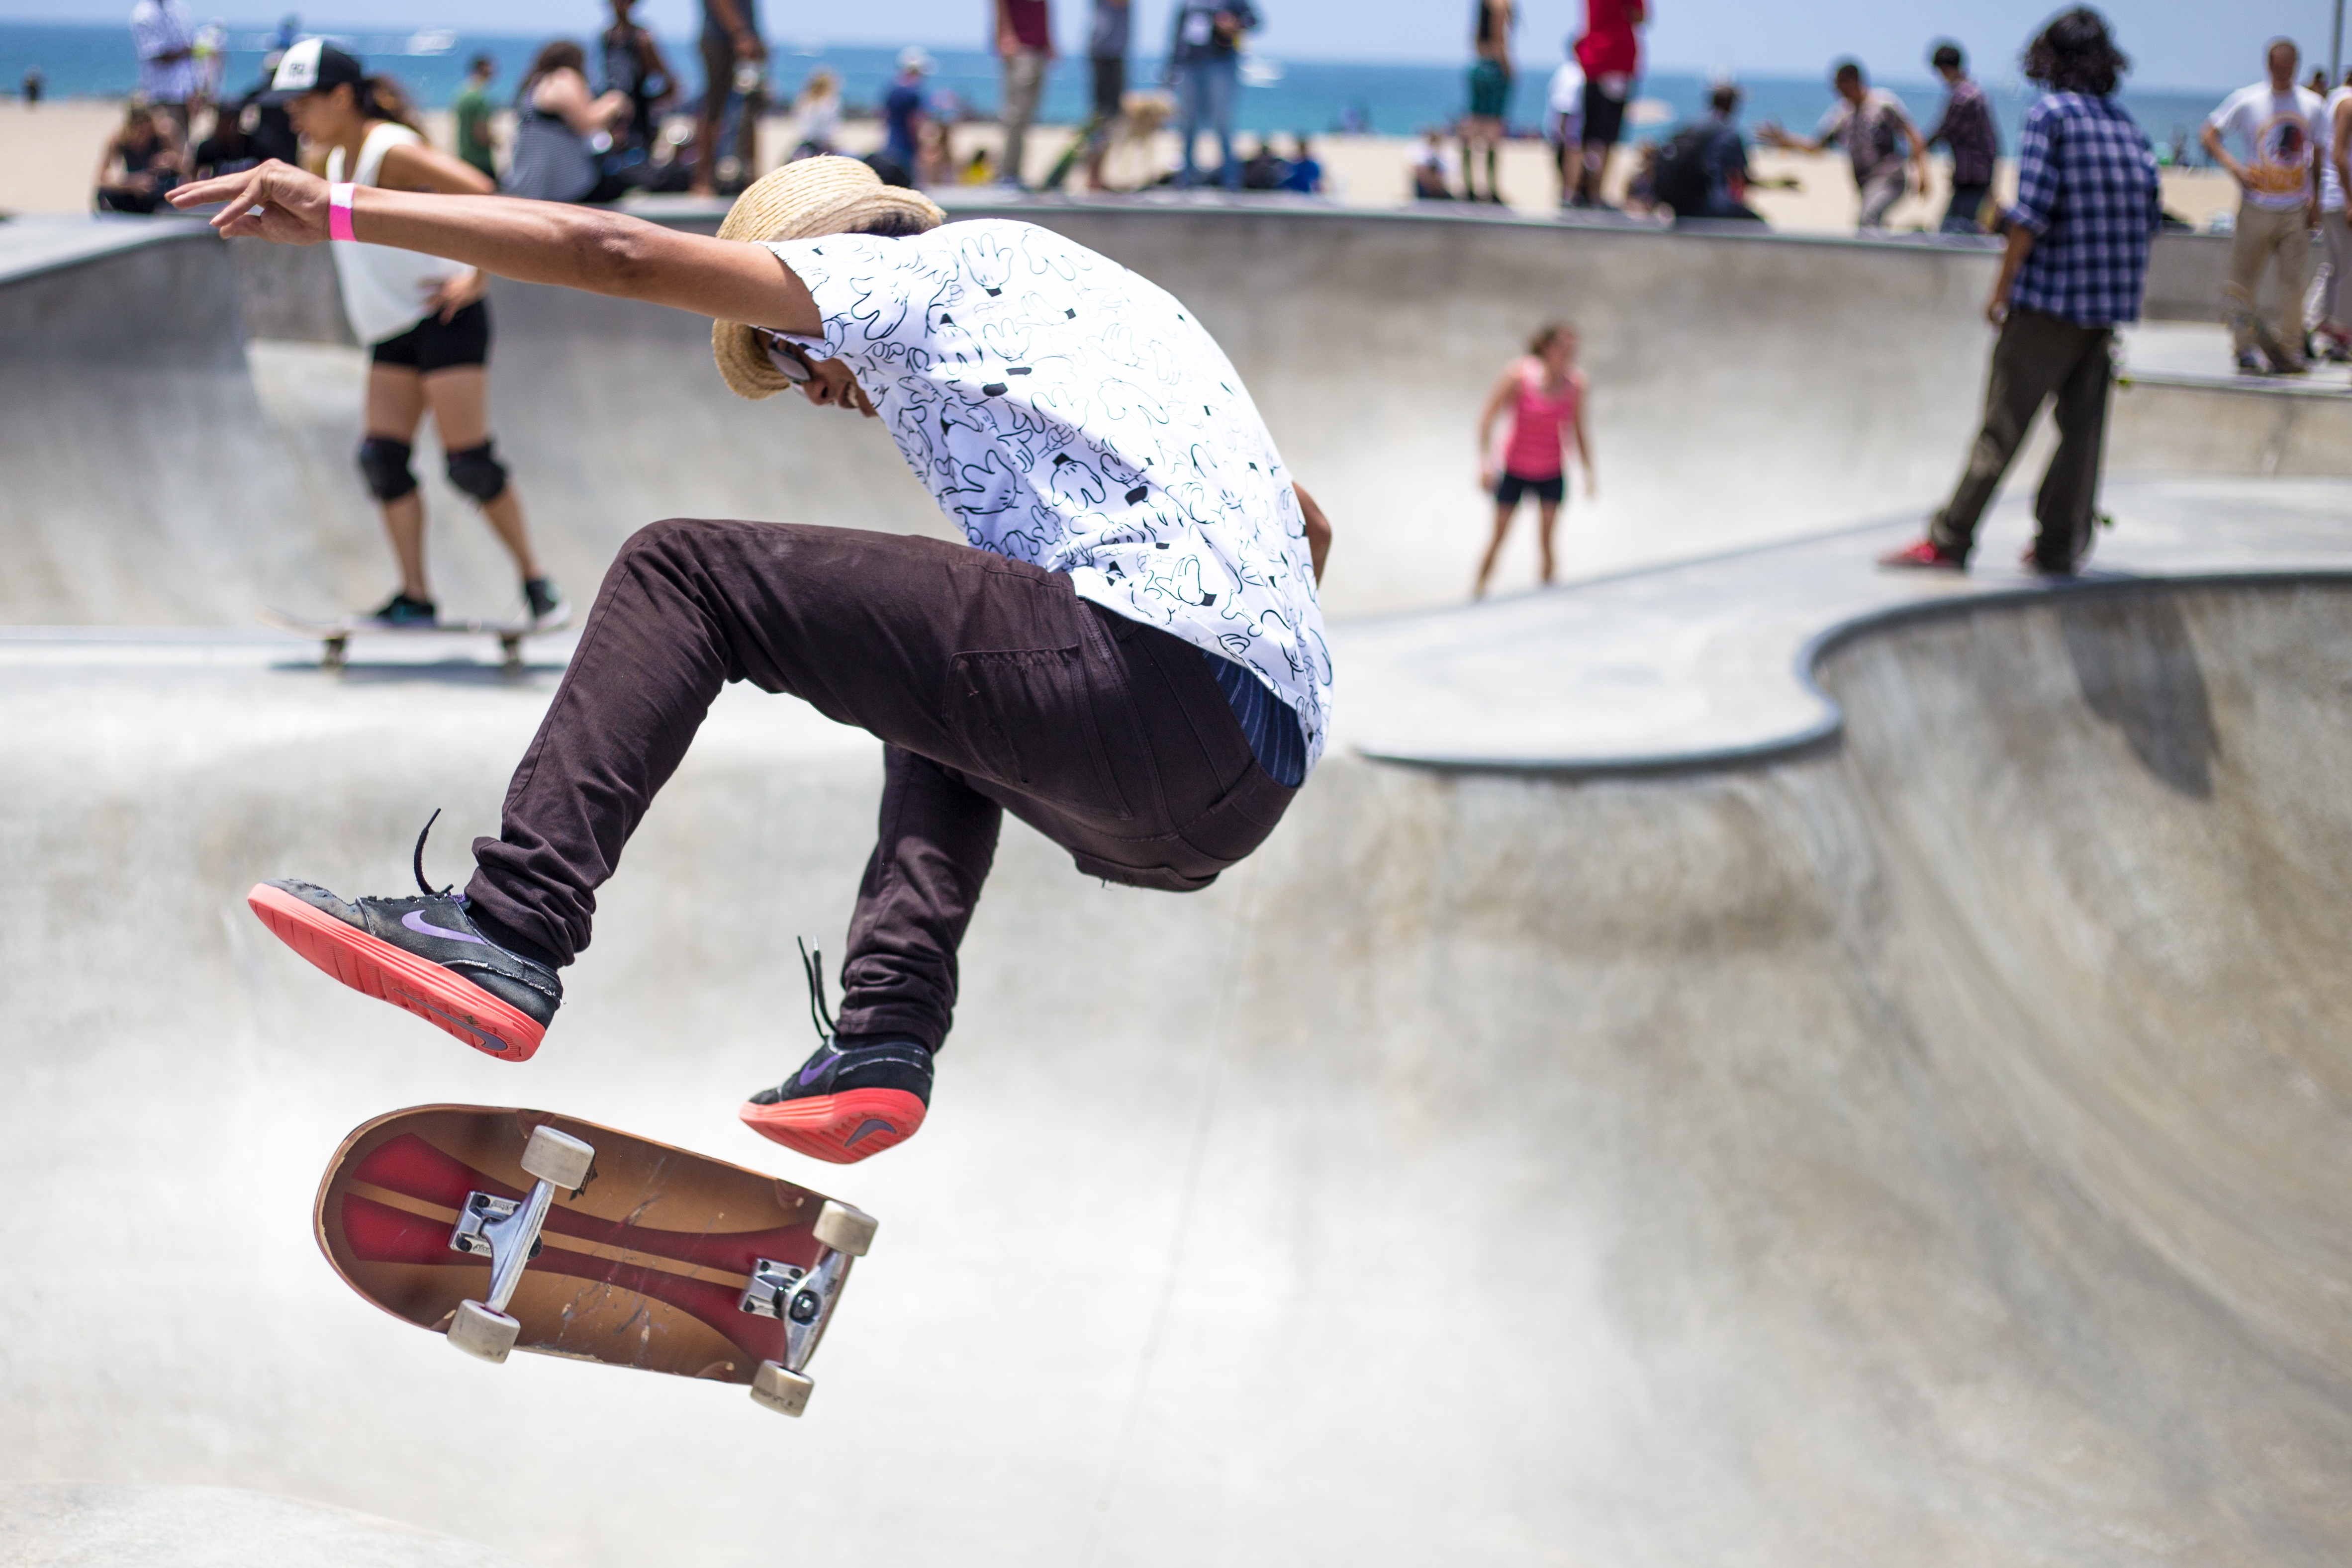
man, people, sport, skateboard, skateboarding, male, recreation, extreme sport, skateboarder, skatepark, sports equipment, winter sport, outdoors, sports, skating, ice skating, outdoor recreation, skateboarding equipment and supplies, boardsport